Niterói Contemporary Art Museum

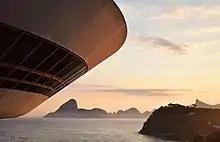

A wide access slope leads to a Hall of Expositions, which has a capacity for sixty people. Two doors lead to the viewing gallery, through which can be seen Guanabara Bay, Rio de Janeiro, and Sugarloaf Mountain. The saucer-shaped modernist structure, which has been likened to a UFO, is set on a cliffside, at the bottom of which is a beach. In the film "Oscar Niemeyer, an architect committed to his century", Niemeyer is seen flying over Rio de Janeiro in a UFO which then lands on the site, suggesting this to be the origin of the museum.